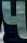
Number: 4